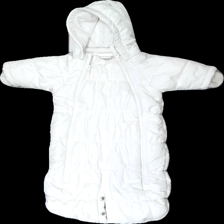
View: front
Type: Winter jacket
Category: Children
Brand: Lindex
Colors: White
Material: 100% polyester
Cut: Regular
Size: 56
Season: Winter
Price range: 50-100
Recommended usage: Reuse